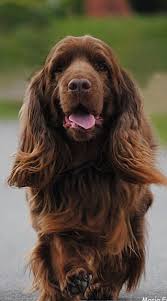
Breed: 217-n000034-Sussex_spaniel